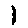
Label: 1